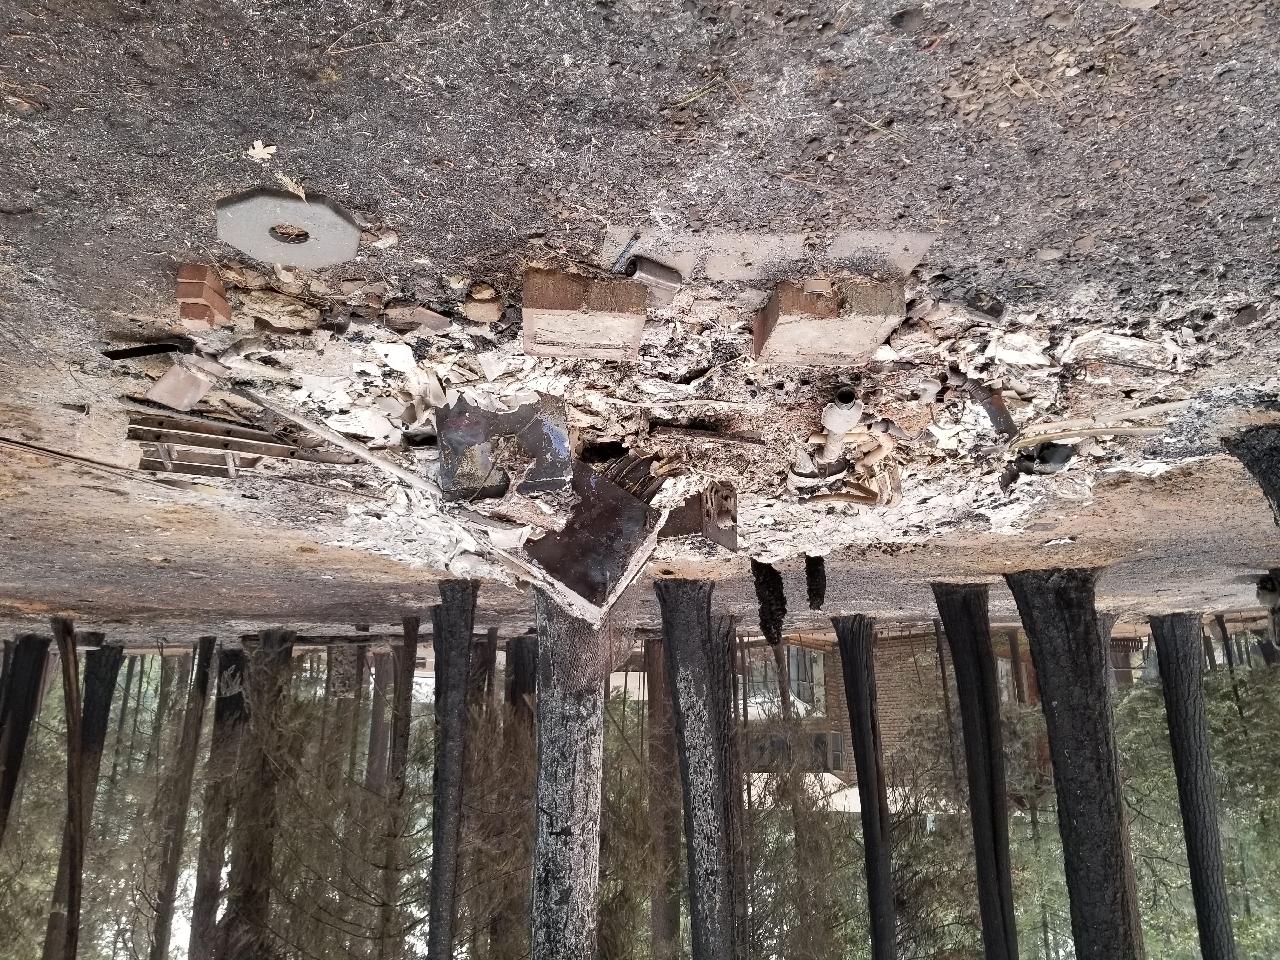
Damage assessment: destroyed